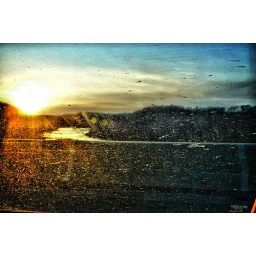
sunset over a river through a dirty window at 70mph